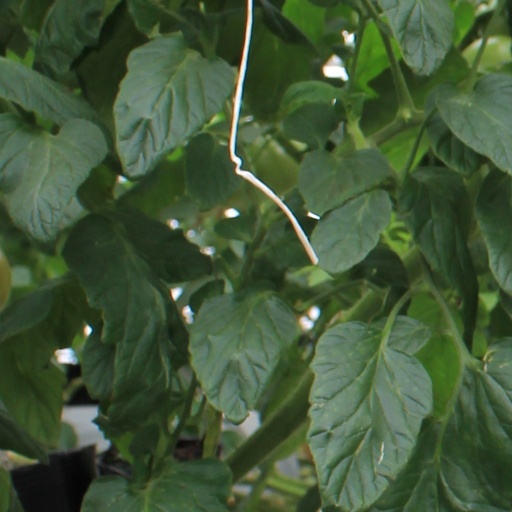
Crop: tomato